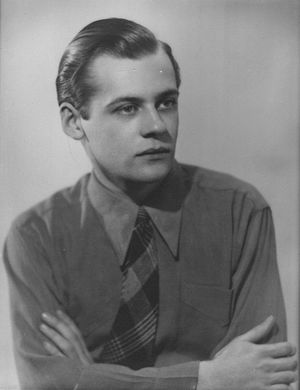
Pierre Mercure
Pierre Mercure var en canadisk komponist, fagotist, og tv-producer.